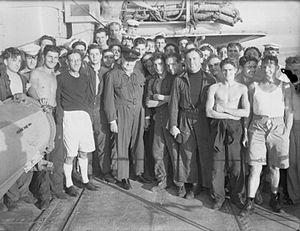
Le HMS Kimberley (F50) est un destroyer de classe K en service dans la Royal Navy pendant la Seconde Guerre mondiale.
Le débarquement en Provence, au nom de code opération Anvil Dragoon, est une opération militaire menée pendant la Seconde Guerre mondiale à partir du 15 août 1944 par les troupes alliées dans le Sud-Est de la France.